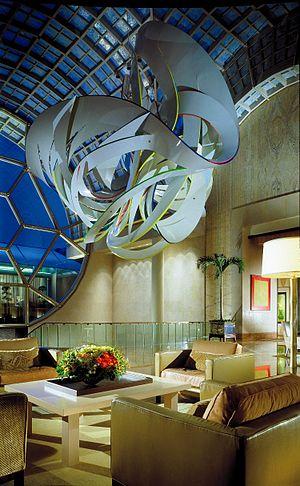
Frank Philip Stella, né le 12 mai 1936 à Malden, est un peintre américain considéré comme un précurseur du minimalisme ainsi qu'un des principaux représentants de l’Op Art avec Joseph Albers et du shaped canvas avec Charles Hinman.